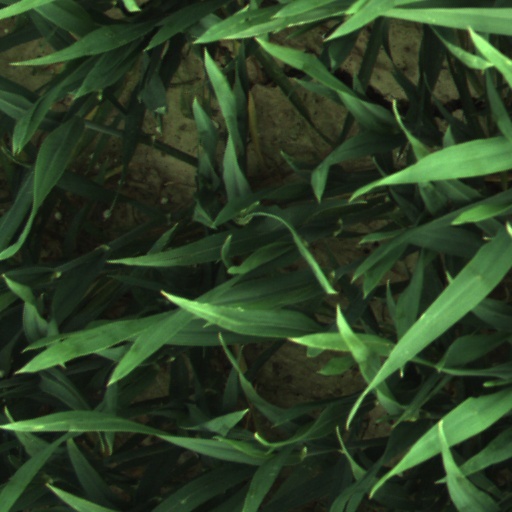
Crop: wheat